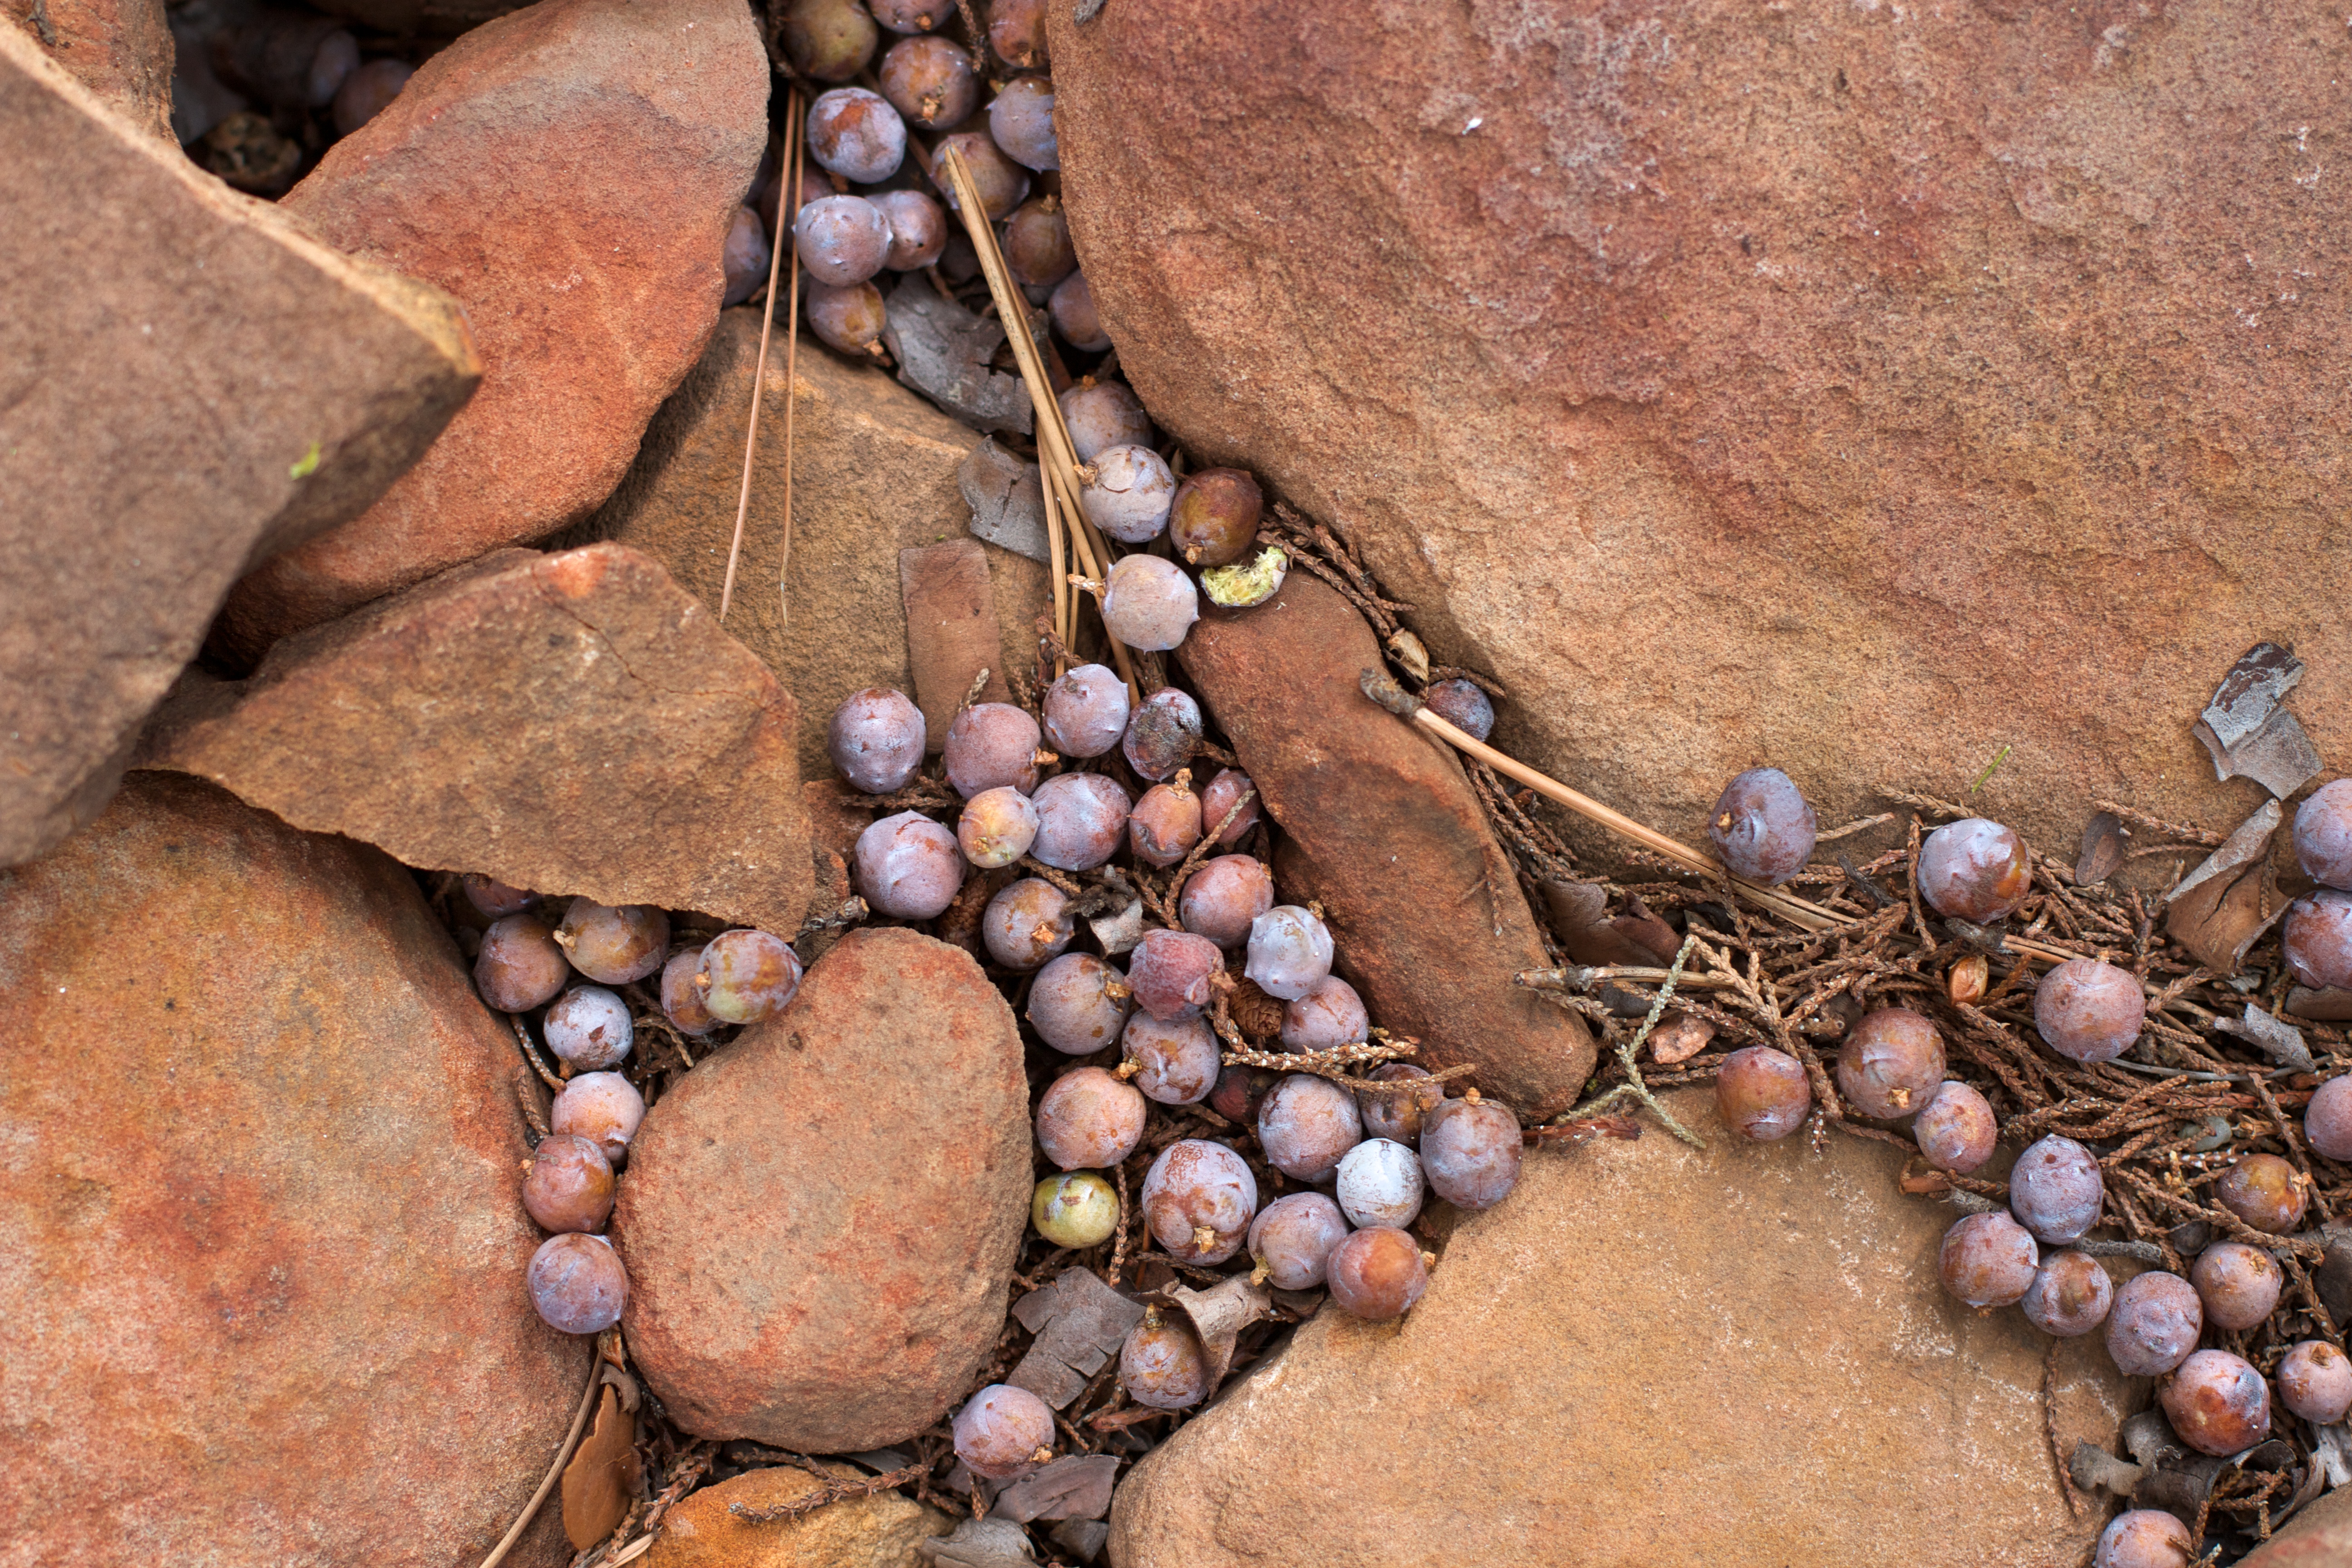
rock, wood, pebble, soil, material, 2014365